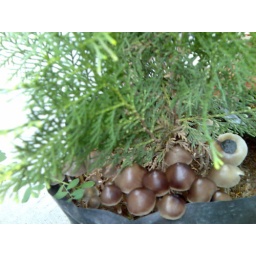
cute mushrooms from under the cypress tree